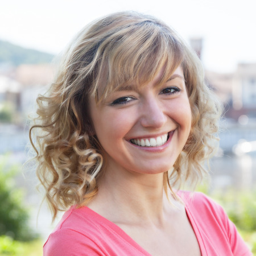
laughing woman in a pink shirt outside